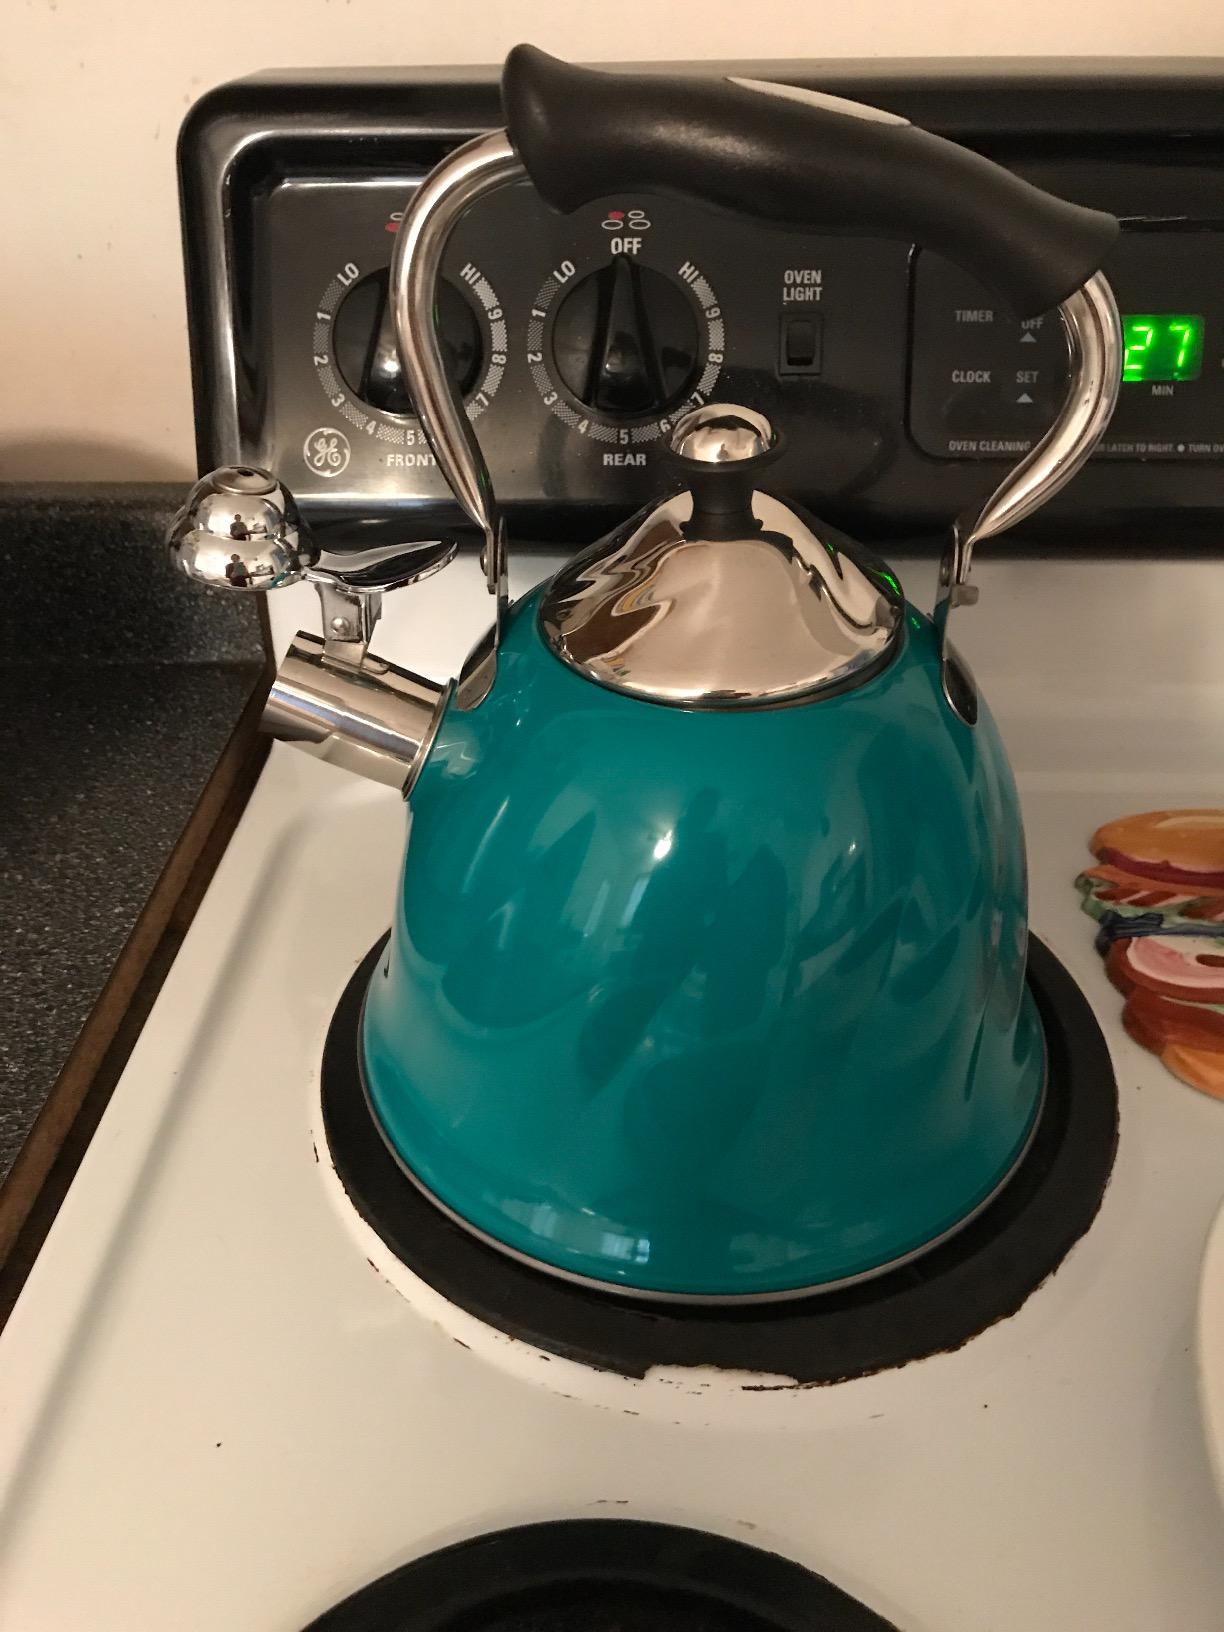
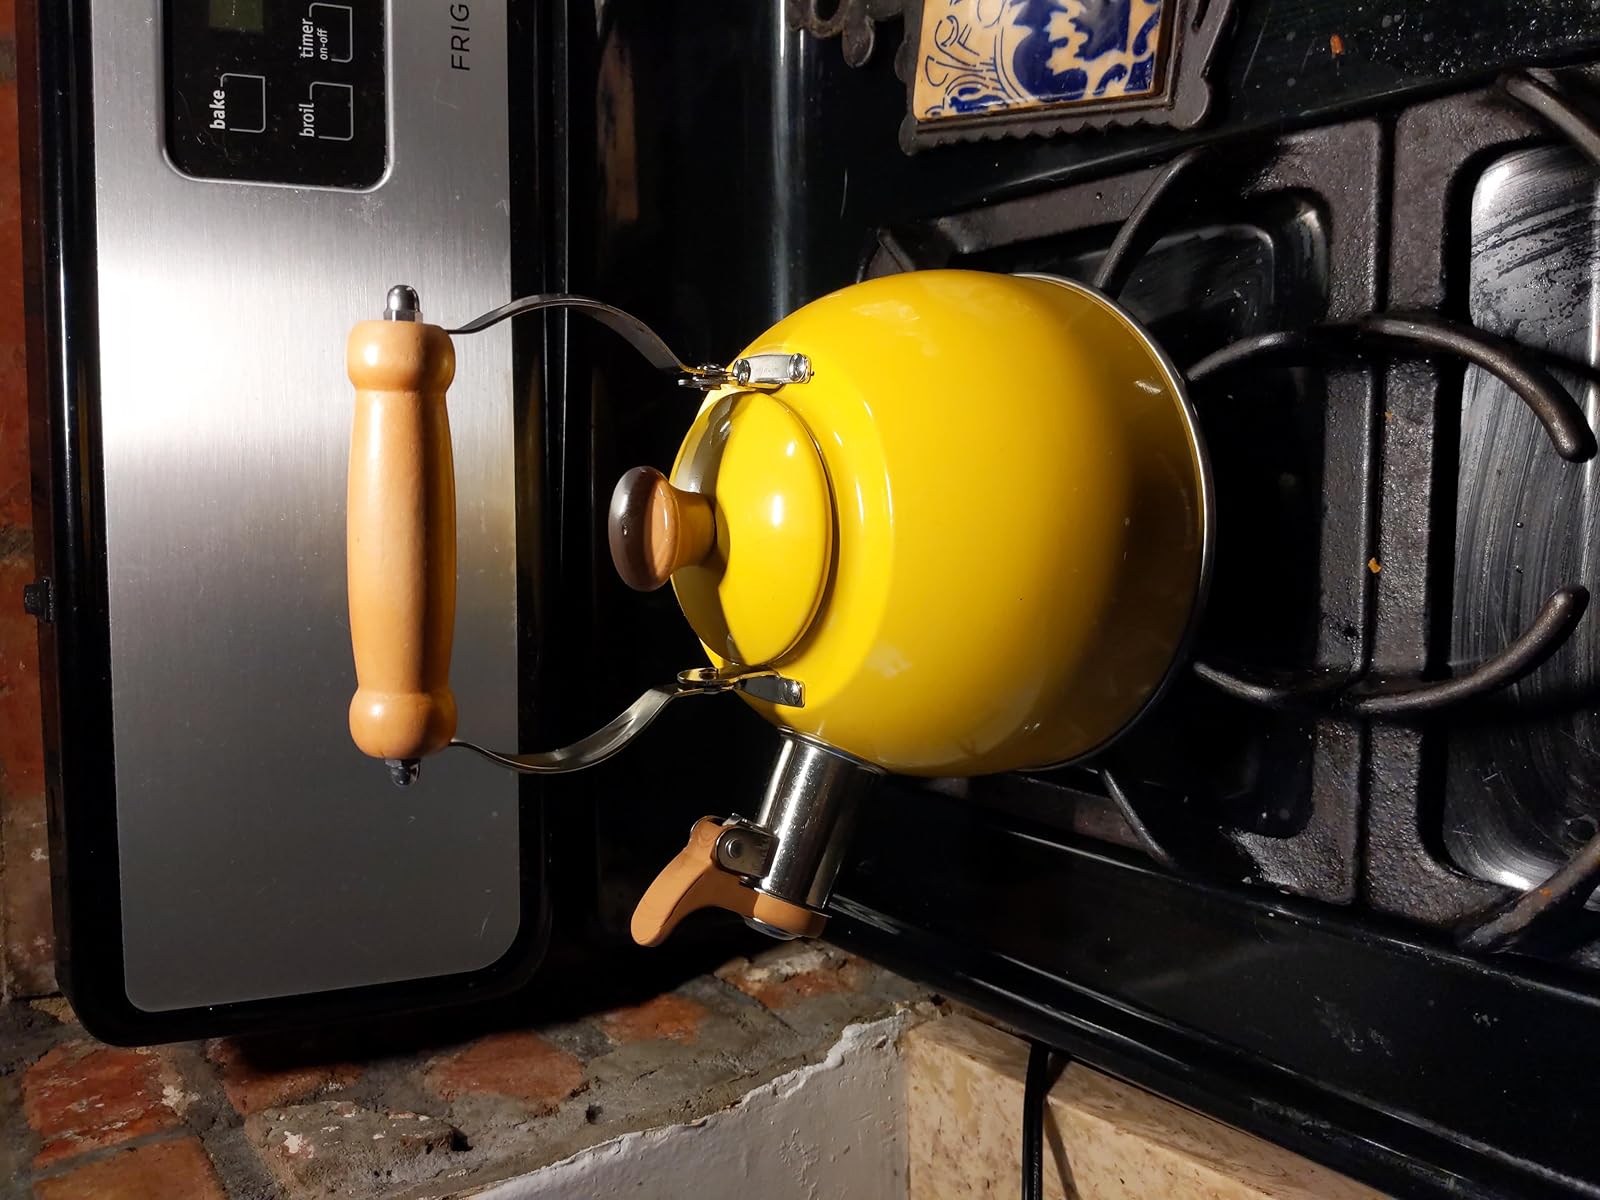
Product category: items_kettle
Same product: no